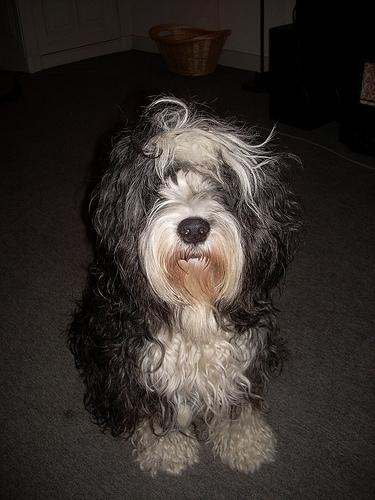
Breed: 203-n000021-Tibetan_terrier